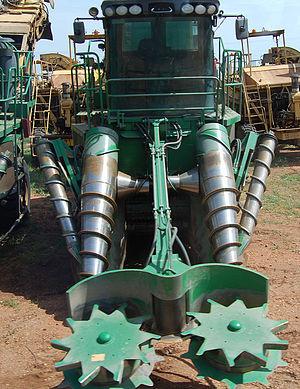
La canne à sucre est une plante cultivée appartenant au genre Saccharum, cultivée principalement pour la production du sucre extrait des tiges. Historiquement quatre espèces de cannes ont été domestiquées, principalement Saccharum officinarum, mais les cultivars modernes forment un ensemble d'hybrides complexes issus principalement de croisements entre Saccharum officinarum et Saccharum spontaneum, avec des contributions de Saccharum robustum, Saccharum sinense, Saccharum barberi, et de plusieurs genres apparentés tels que Miscanthus, Narenga et Erianthus.